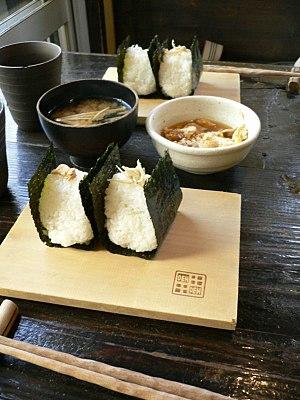
L'onigiri est une préparation culinaire japonaise consistant en une boulette de riz, généralement enveloppée d'une algue nori. On l'appelle aussi omusubi en fonction de la région au Japon mais les deux termes désignent plus ou moins la même chose. On trouve l'onigiri principalement sous 4 formes :